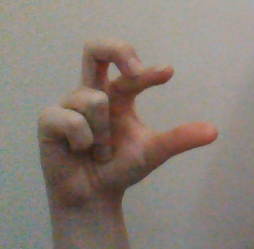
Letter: thal